United States Army during the Vietnam War

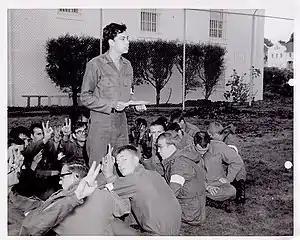
The Presidio 27 "mutiny" when 27 soldiers sat down to protest the murder of one of their own, mistreatment and the Vietnam War. Private Walter Pawlowski is reading their demands.

Under the Selective Service Act of 1967, all men were required to register for the draft at the age of 18. This allowed enlistment up to the age of 27. At the beginning of the US ground offensive in 1965, the number of conscripts made up less than a third of the army. Upon reaching the age of 18, they were required to register with the local draft board, fill out a classification questionnaire and undergo a pre-enlistment physical to determine their status and the possibility of deferment or exemption. Monthly quotas were allocated to the more than 4,000 conscription offices. The system of deferments and exemptions was based on a variety of criteria, including physical qualifications, education, major employment, family hardship and religious beliefs.